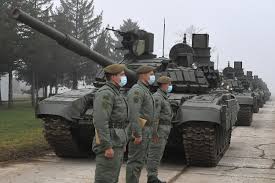
Label: Tank